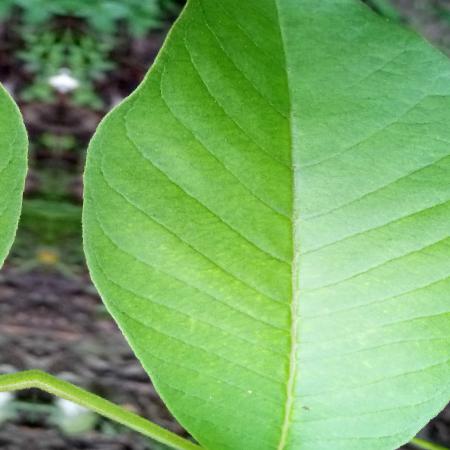
Label: Disease Free